John Fisher, 1st Baron Fisher

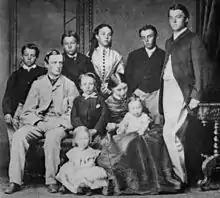
Fisher (right) in 1865 with siblings (rear left to right) Frederick, Frank, Lucy, Arthur. Seated Lindsey Daniell, Philip, sister Alice (Mrs Daniell). Frederick also became an admiral, while Philip drowned as a lieutenant when "Atalanta" was lost in a storm.

On 2 August 1869 Fisher was promoted to the rank of commander, "at the early age of twenty-eight" according to biographer Ruddock Mackay. On 8 November, he was posted as second-in-command of , serving under Captain William Hewett, a Crimean War Victoria Cross holder. "Donegal" was a , with auxiliary screw propulsion. She plied between Portsmouth and Hong Kong, taking out relief crews and bringing home the crews they replaced. During this time he completed his torpedoes treatise.